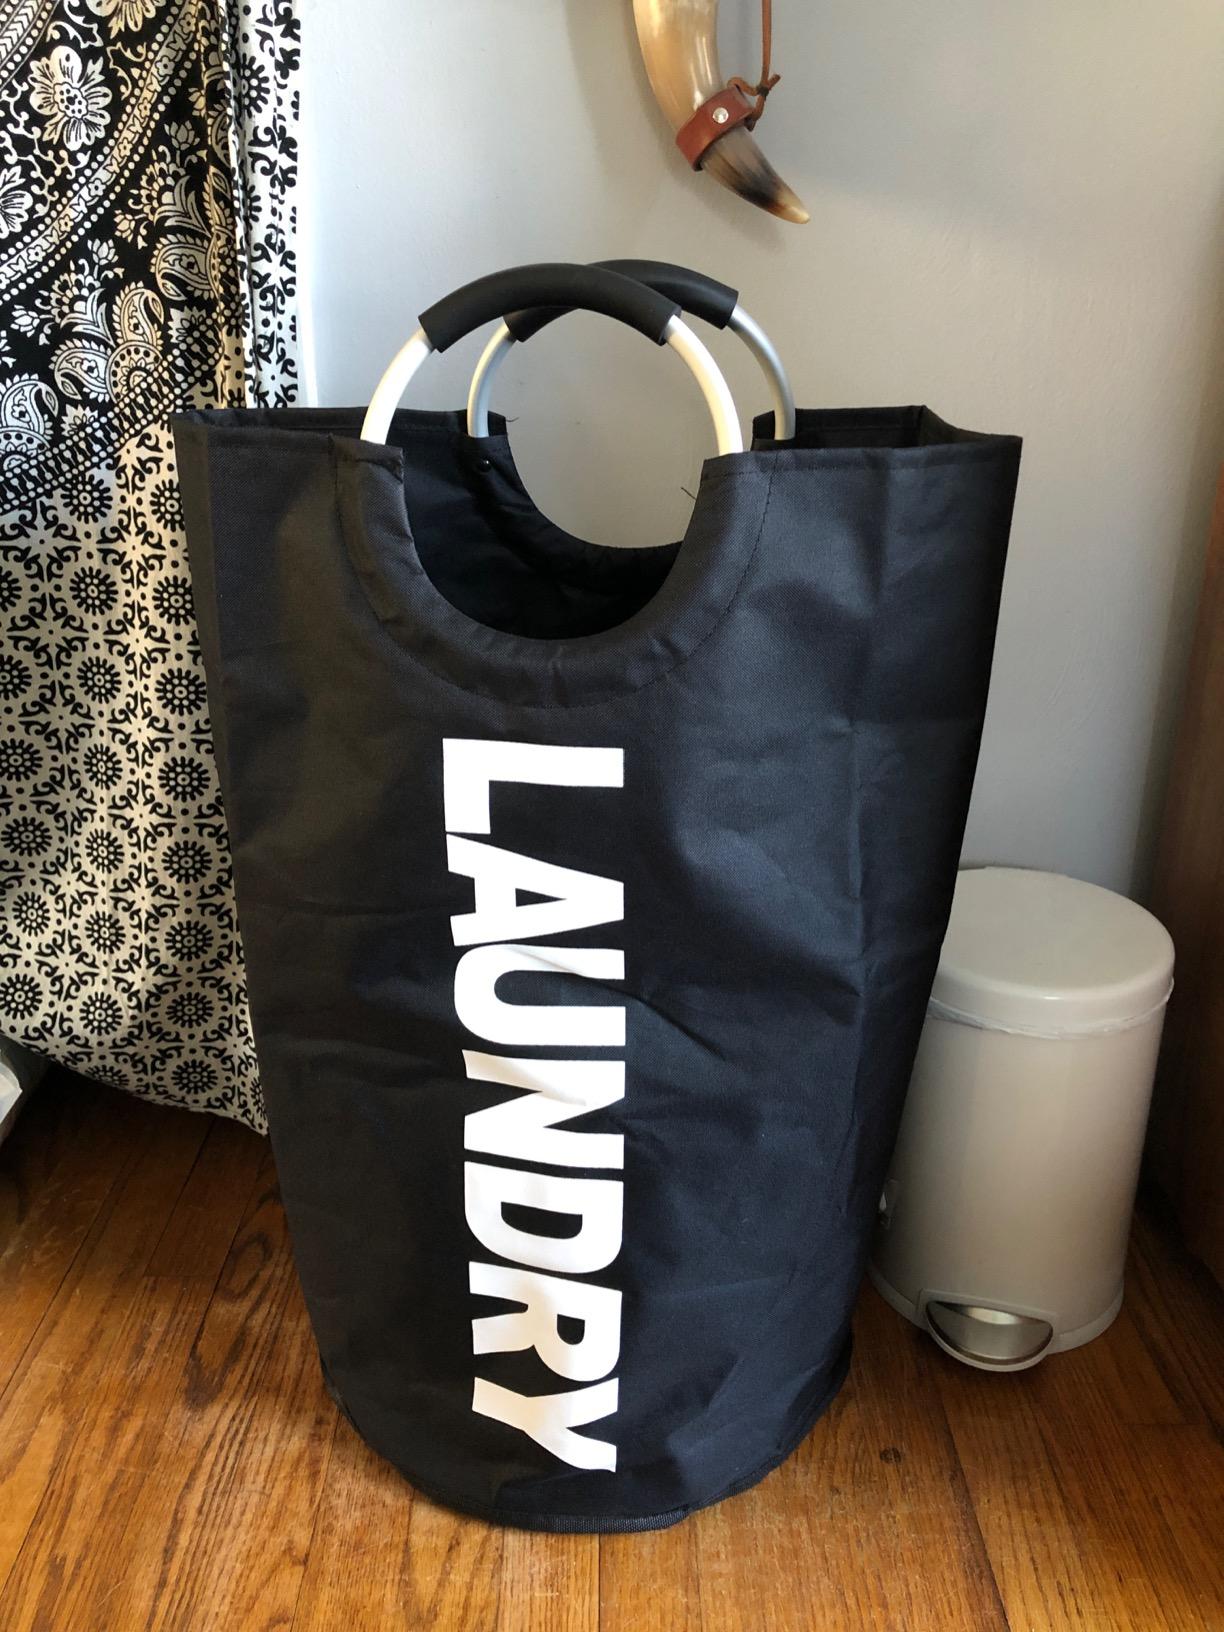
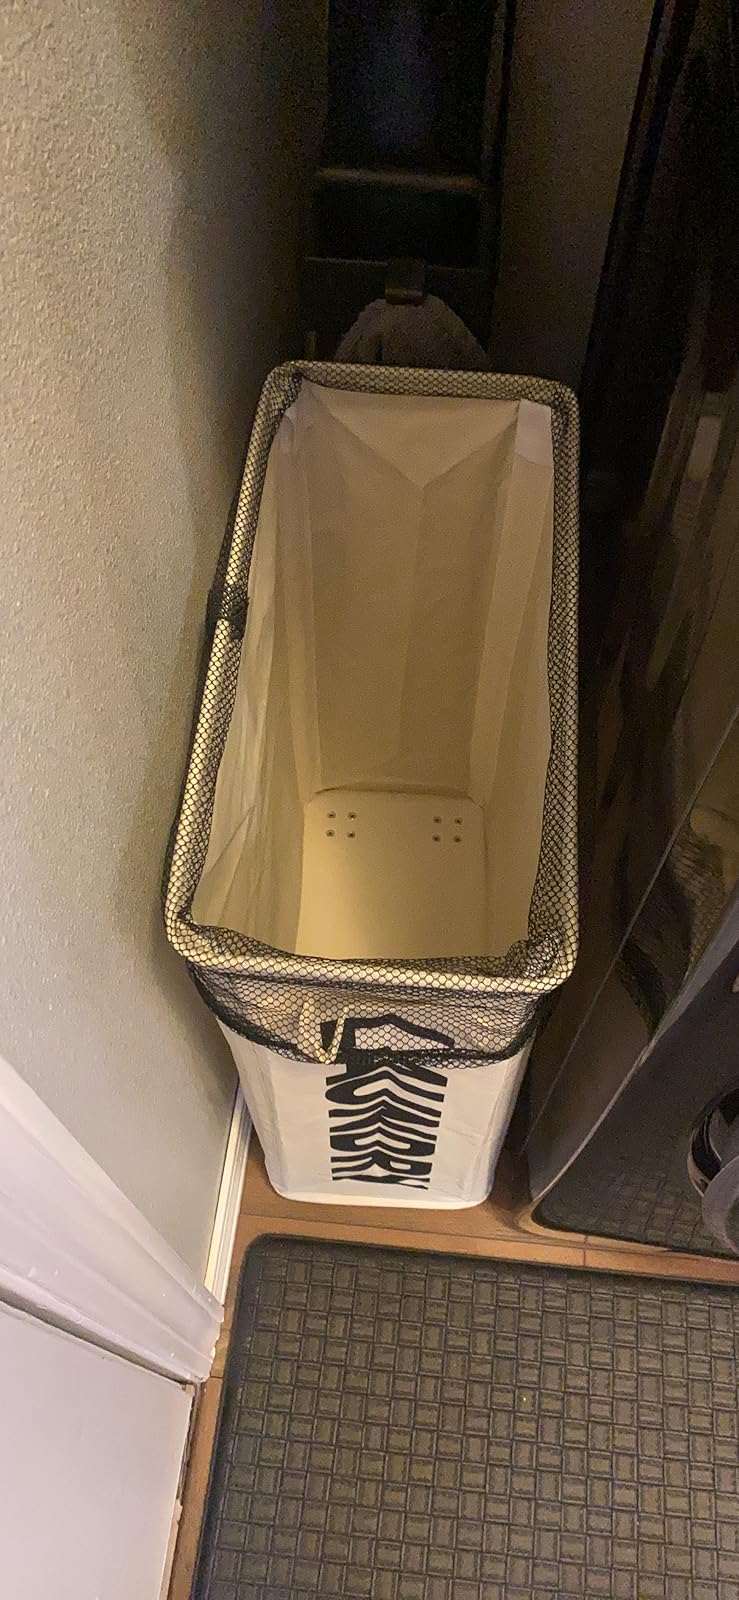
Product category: items_hamper
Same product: no